Getz/Gilberto

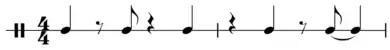
Bossa nova rhythm

Bossa nova was introduced in 1958, with the song "Chega de Saudade" ("No More Blues"), sung by Elizeth Cardoso on her album "Canção do Amor Demais". Arranged by Jobim and Gilberto, with lyrics by Vinícius de Moraes, the song received both praise and criticism for rhythmic and harmonic elements that were uncommon for samba. Gilberto played acoustic guitar on another track, "Outra Vez", composed by Jobim. A few months later, Gilberto recorded his first single, "Chega de Saudade"/"Bim-Bom", the latter his composition. The single helped define "música popular brasileira". This would lead to his debut album, "Chega de Saudade" (1959).